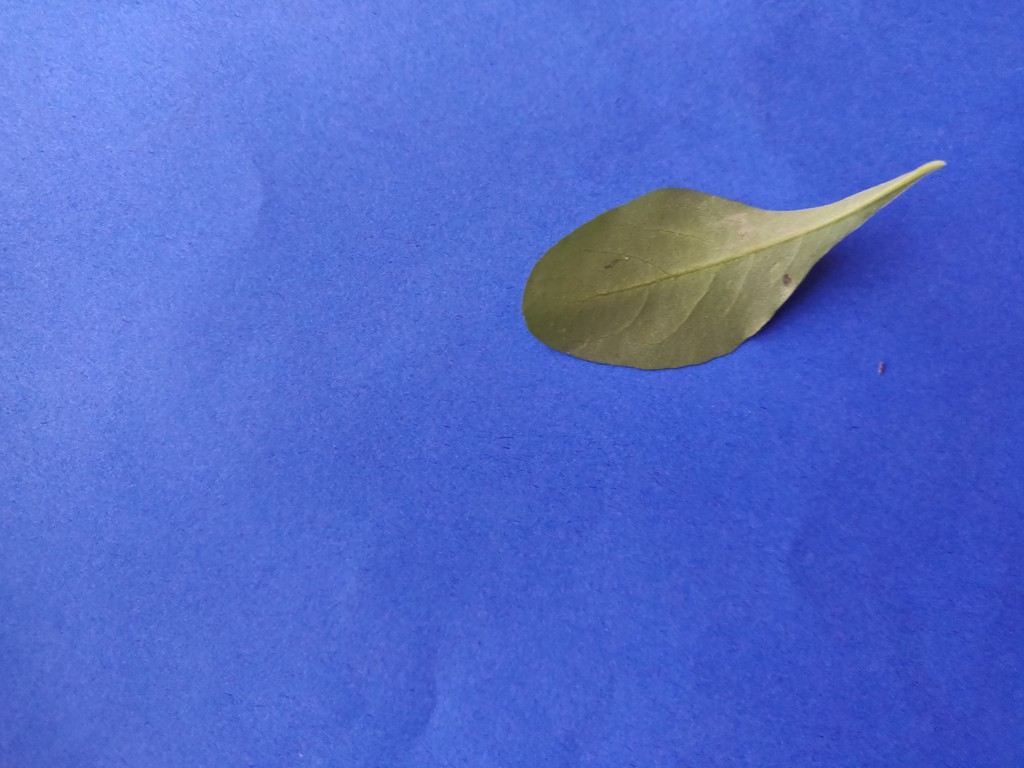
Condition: Healthy
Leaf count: single
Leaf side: back